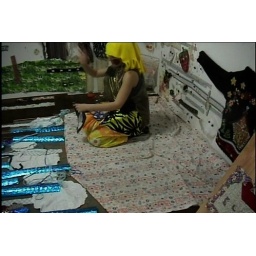
still from the video from April 2006, Garden Bearer waves hello to the Departed across the water in the Mountains